Harry Hopkins

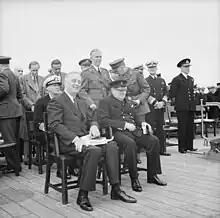
Hopkins standing behind President Franklin D. Roosevelt and British Prime Minister Winston Churchill aboard the British battleship on August 10, 1941

During the war years, Hopkins acted as Roosevelt's chief emissary to British Prime Minister Winston Churchill. In January 1941, Roosevelt dispatched Hopkins to assess Britain's determination and situation. Churchill escorted the important visitor all over the United Kingdom. Before he returned, at a small dinner party in the North British Hotel, Glasgow, Hopkins rose to propose a toast: "I suppose you wish to know what I am going to say to President Roosevelt on my return. Well I am going to quote to you one verse from the Book of Ruth ... 'Whither thou goest, I will go and where thou lodgest I will lodge, thy people shall be my people, and thy God my God.'" Hopkins became the administrator of the Lend-Lease program, under which the United States gave to Britain and Soviet Union, China, and other Allied nations food, oil, and materiel including warships, warplanes and weaponry. Repayment was primarily in the form of Allied military action against the enemy, as well as leases on army and naval bases in Allied territory used by American forces.